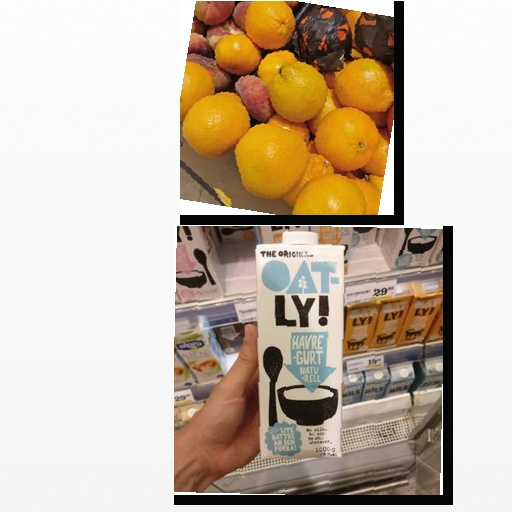
Food items: satsuma, oatghurt